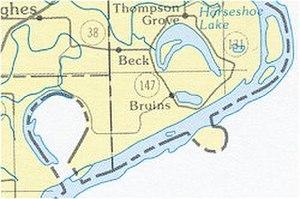
Le Mississippi est un fleuve situé en Amérique du Nord traversant la partie centrale des États-Unis. Il coule du nord du Minnesota au golfe du Mexique et son cours a une orientation méridienne. Le Mississippi a une longueur de 3 780 km : seul l'un de ses affluents, le Missouri, est plus long en Amérique du Nord. La longueur cumulée de ces deux cours d'eau, qui dépasse les 6 800 km, et la superficie du bassin versant font du Mississippi l'un des fleuves les plus importants du monde et du Missouri-Mississippi l'un des bassins fluviaux les plus grands du monde. Pendant l'époque précolombienne, le Mississippi constitue déjà une voie de navigation dont le cours supérieur est appelé par les Ojibwés misi-ziibi, qui signifie « grand fleuve », repris en 1666 en français sous la forme Messipi. Supervisé par la Mississippi Valley Division et une commission fédérale créée en 1879, le fleuve reste encore aujourd'hui un élément fondamental de l'économie et de la culture américaine.